Cyril Gautier

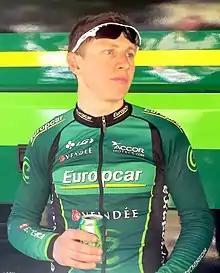
Gautier at the 2013 Critérium du Dauphiné

Cyril Gautier (born 26 September 1987) is a French road bicycle racer, who competed as a professional from 2007 to 2022. He was named in the start list for the 2015 Vuelta a España.